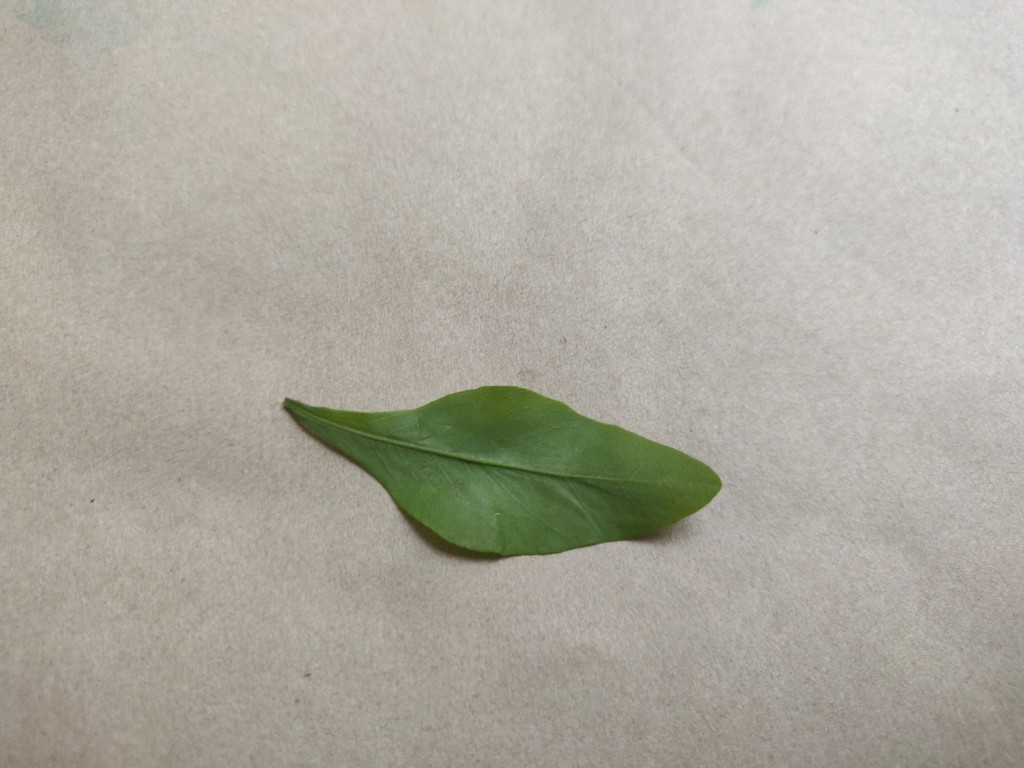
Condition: Healthy
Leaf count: single
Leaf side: front